Battle of Kabalo

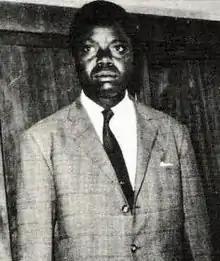
Moïse Tshombe in 1962

On 11 July Belgian metropolitan units were landed across the Congo, without the Congolese government's consent, to disarm the mutinous troops. Moïse Tshombe, President of Katanga Province, declared the independence of the "State of Katanga" and appealed for Belgian assistance. Immediately following the declaration of secession, the Katangese government worked to quickly establish its own armed force. Belgian officers and Katangese rank-and-file of the Force Publique formed the nucleus of the new Katangese Gendarmerie, bolstered by the recruitment of local militias.